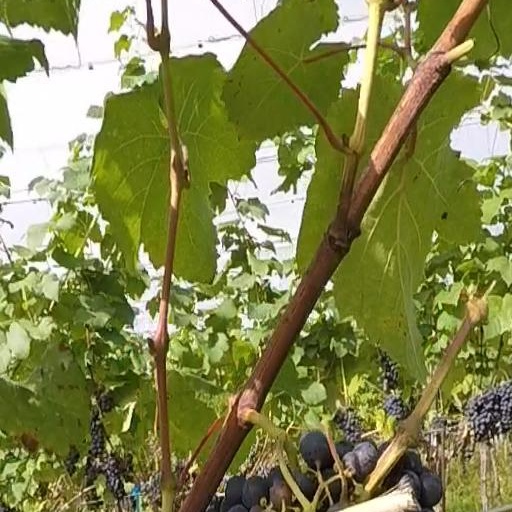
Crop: grape